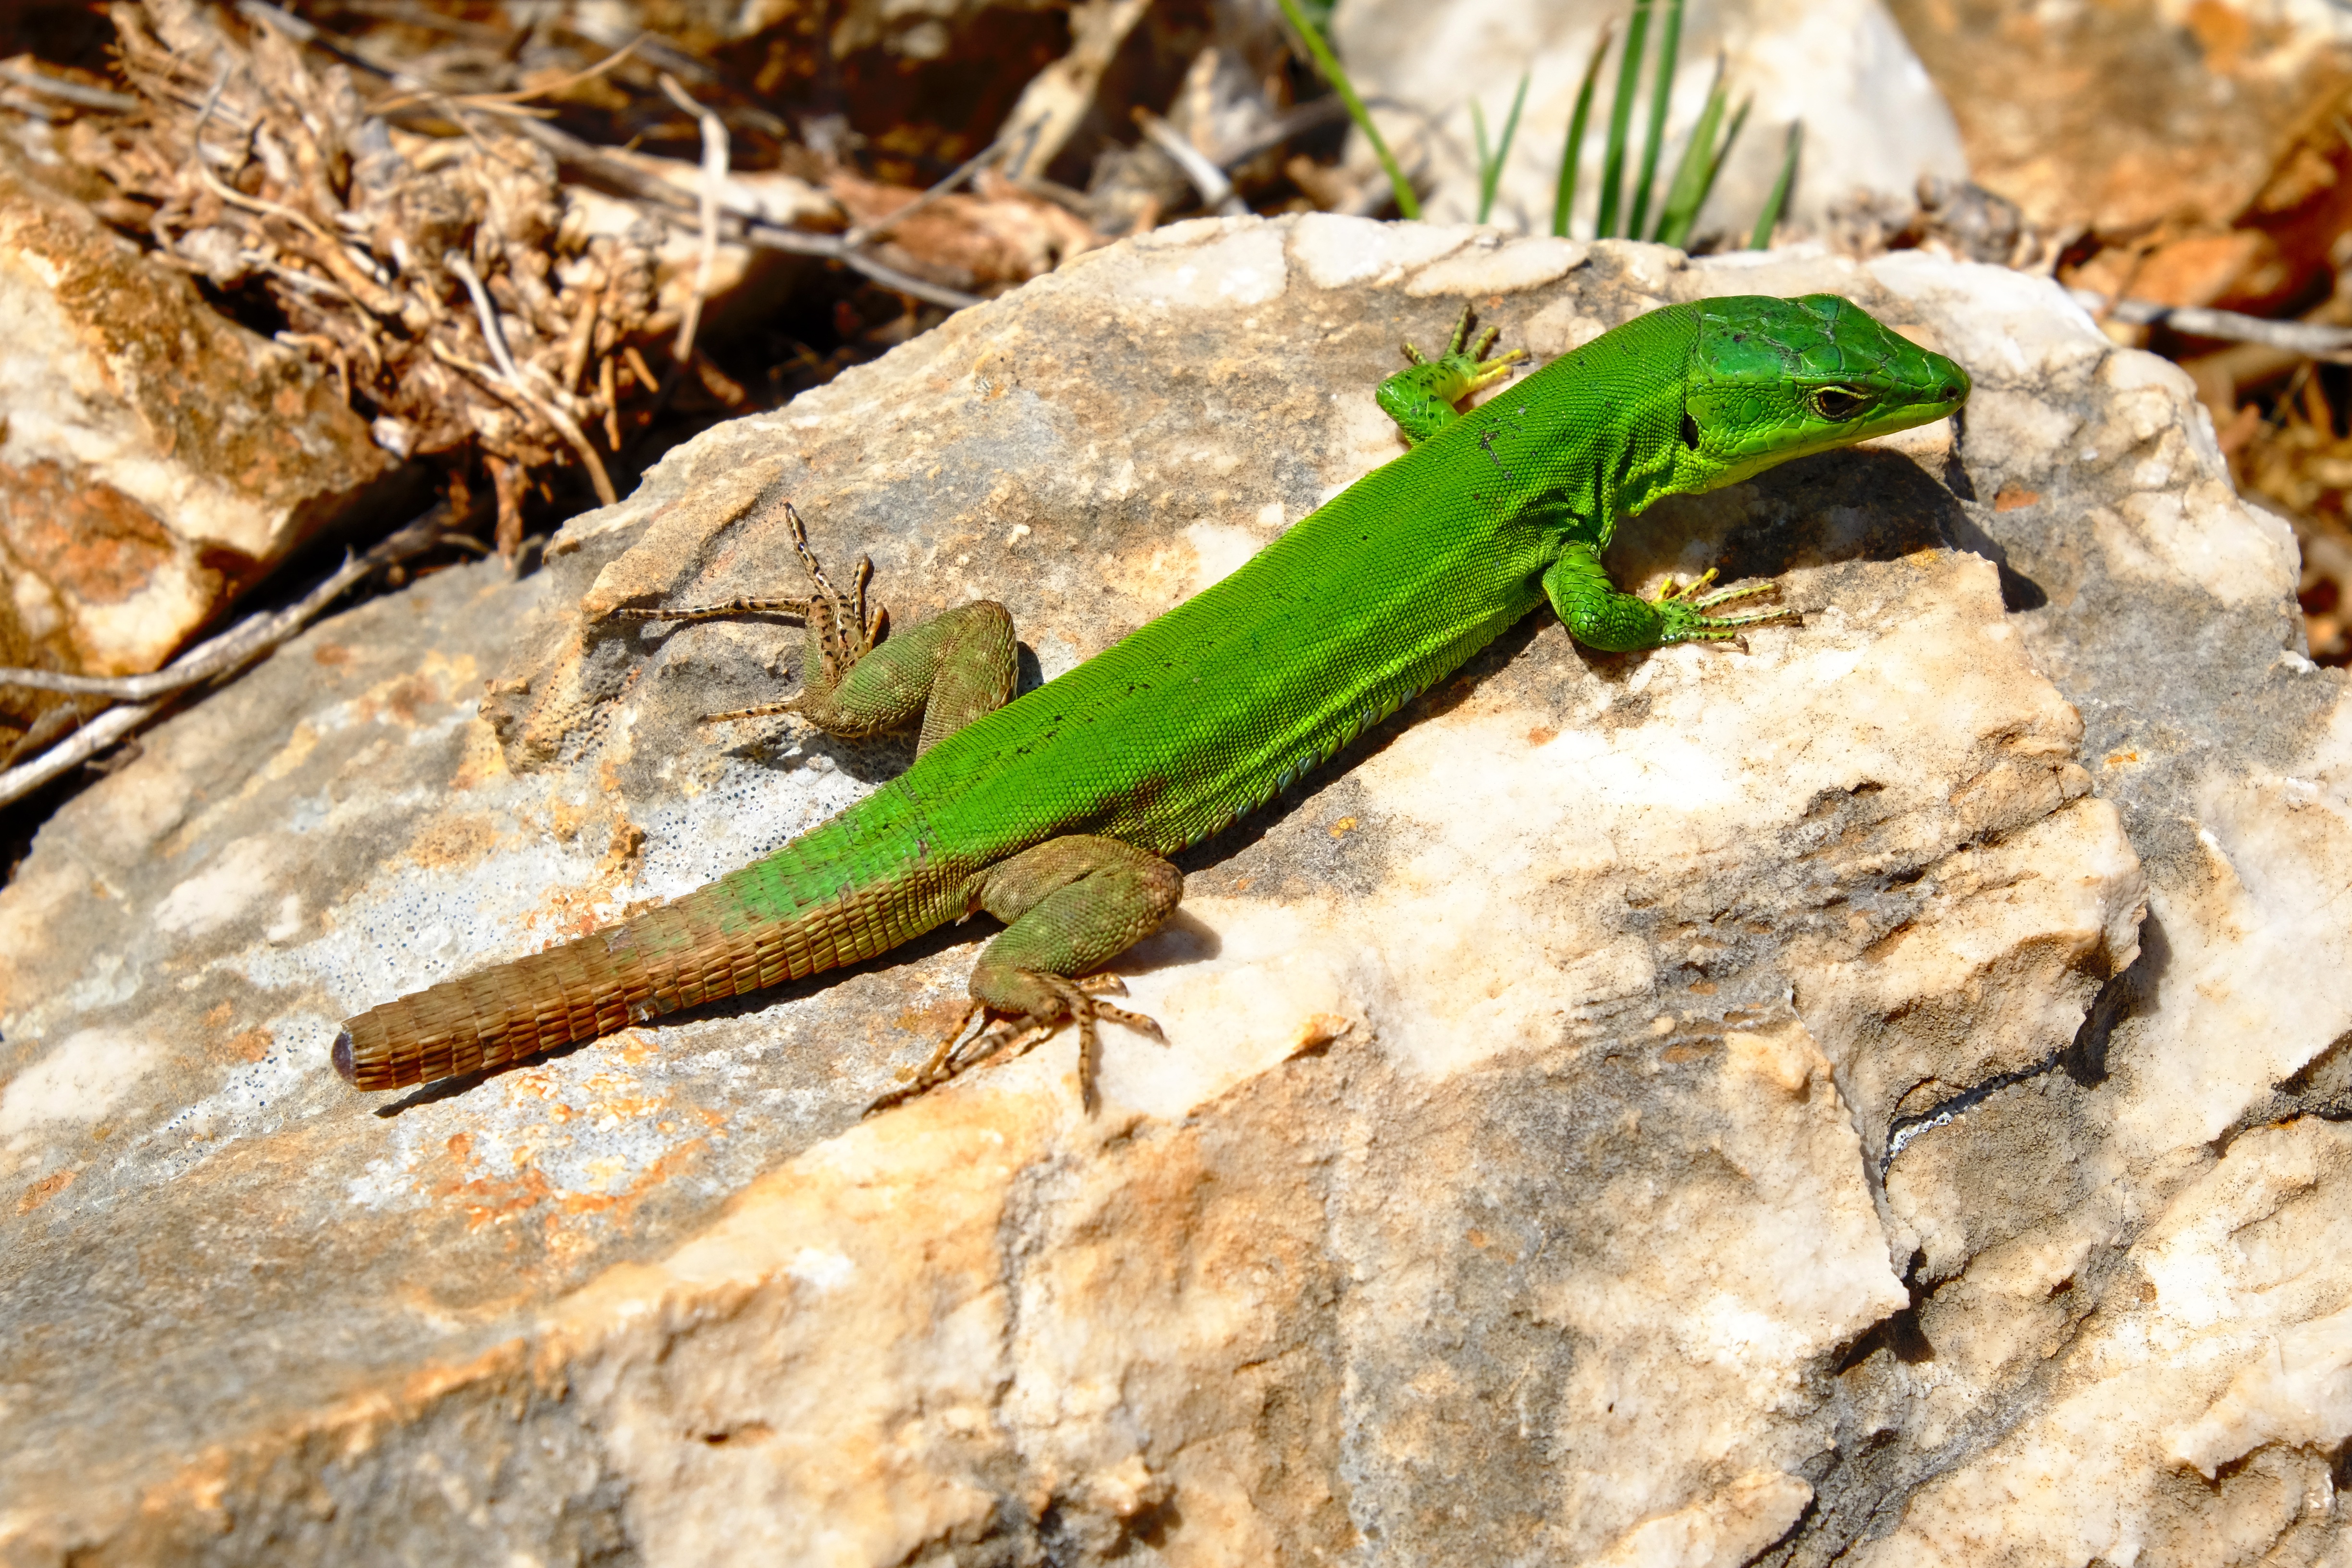
lizard, lacertidae, vertebrate, scaled reptile, reptile, wildlife, fauna, lacerta, dactyloidae, green lizard, agamidae